Táin Bó Flidhais

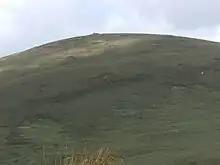
Rathmorgan Fort in Erris, Mayo

The story of the "Táin Bó Flidhais" is set in the province of Connacht in Ireland in the late Iron Age . The royal fort of Cruachan, near Tulsk in Roscommon was the seat of the Queen of Connacht, Maedbh and her husband, King Ailill MacMáta.